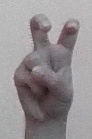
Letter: toot